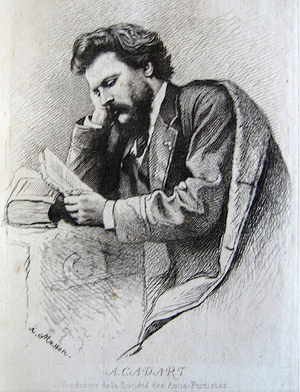
Alphonse-Charles Masson est un peintre, pastelliste, dessinateur, graveur aquafortiste et occasionnellement buriniste français.
La Société des aquafortistes est une maison d'édition française fondée en 1862 à Paris, spécialisée dans l'impression, la vente et la diffusion d'estampes à l'eau forte. Dirigée principalement par Alfred Cadart, elle disparaît en 1867.